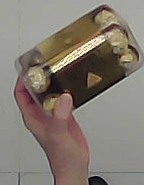
Product: rocher_chocolate